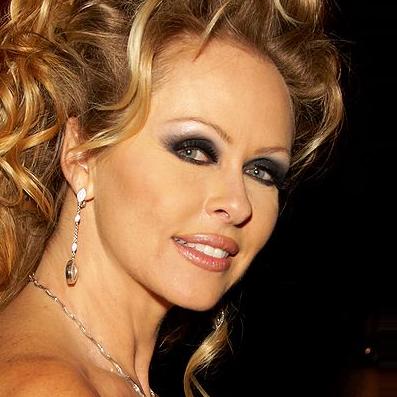
Age: 43